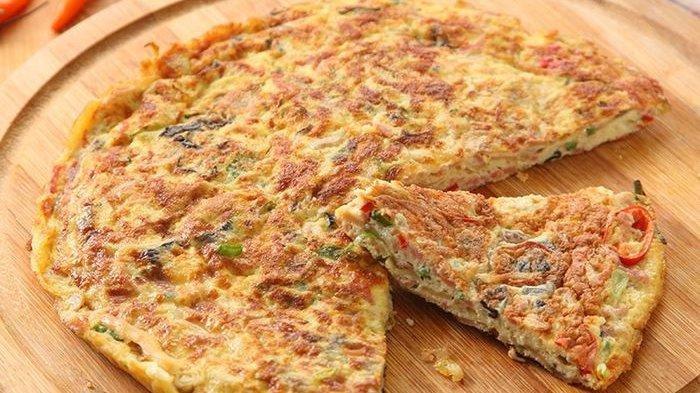
Label: telur_dadar